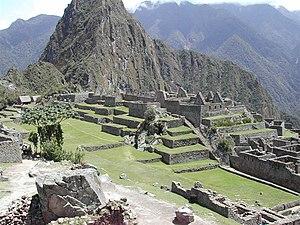
Sanctuaire historique de Machu Picchu (Pérou) Español: Santuario histórico de Machu Picchu 日本語: マチュ・ピチュの歴史保護区 中文: 马丘比丘古神庙